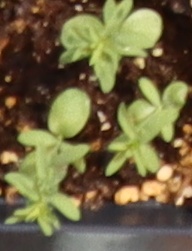
Label: Flax